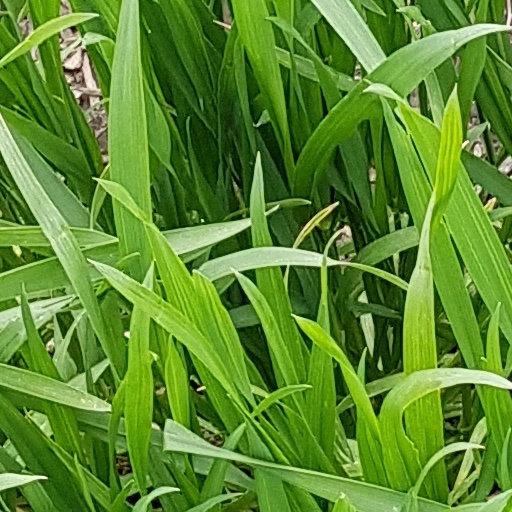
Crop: wheat